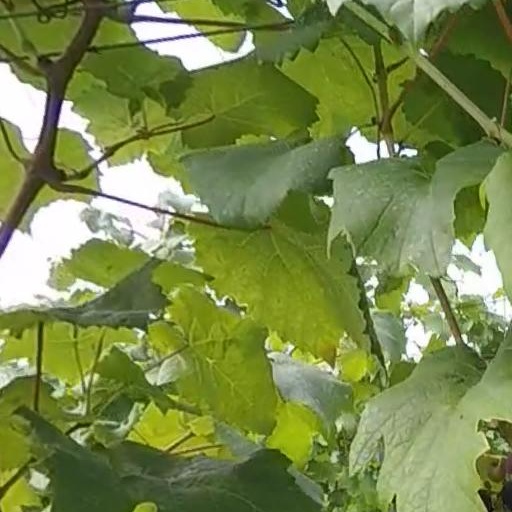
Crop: grape